York Mills

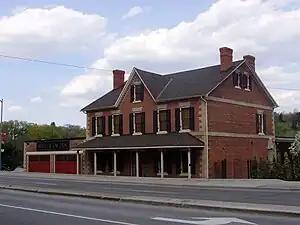
Built in 1857, Miller Tavern is a local landmark in York Mills.

As York Mills is a mainly residential neighbourhood, commercial activity occurs strictly at intersections of major arterials. At Yonge Street and York Mills Road, the tallest commercial building in the neighbourhood, York Mills Centre, holds large office and retail spaces.